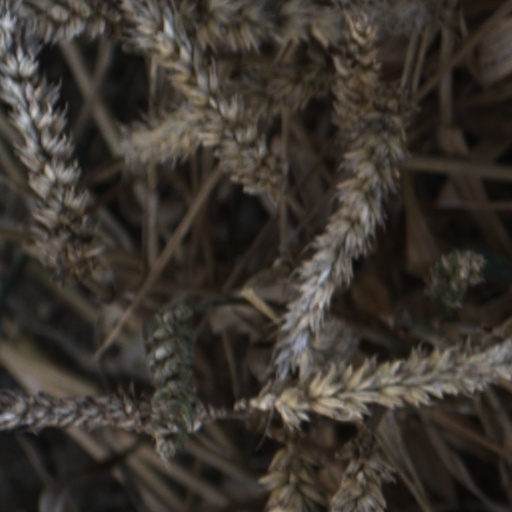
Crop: wheat